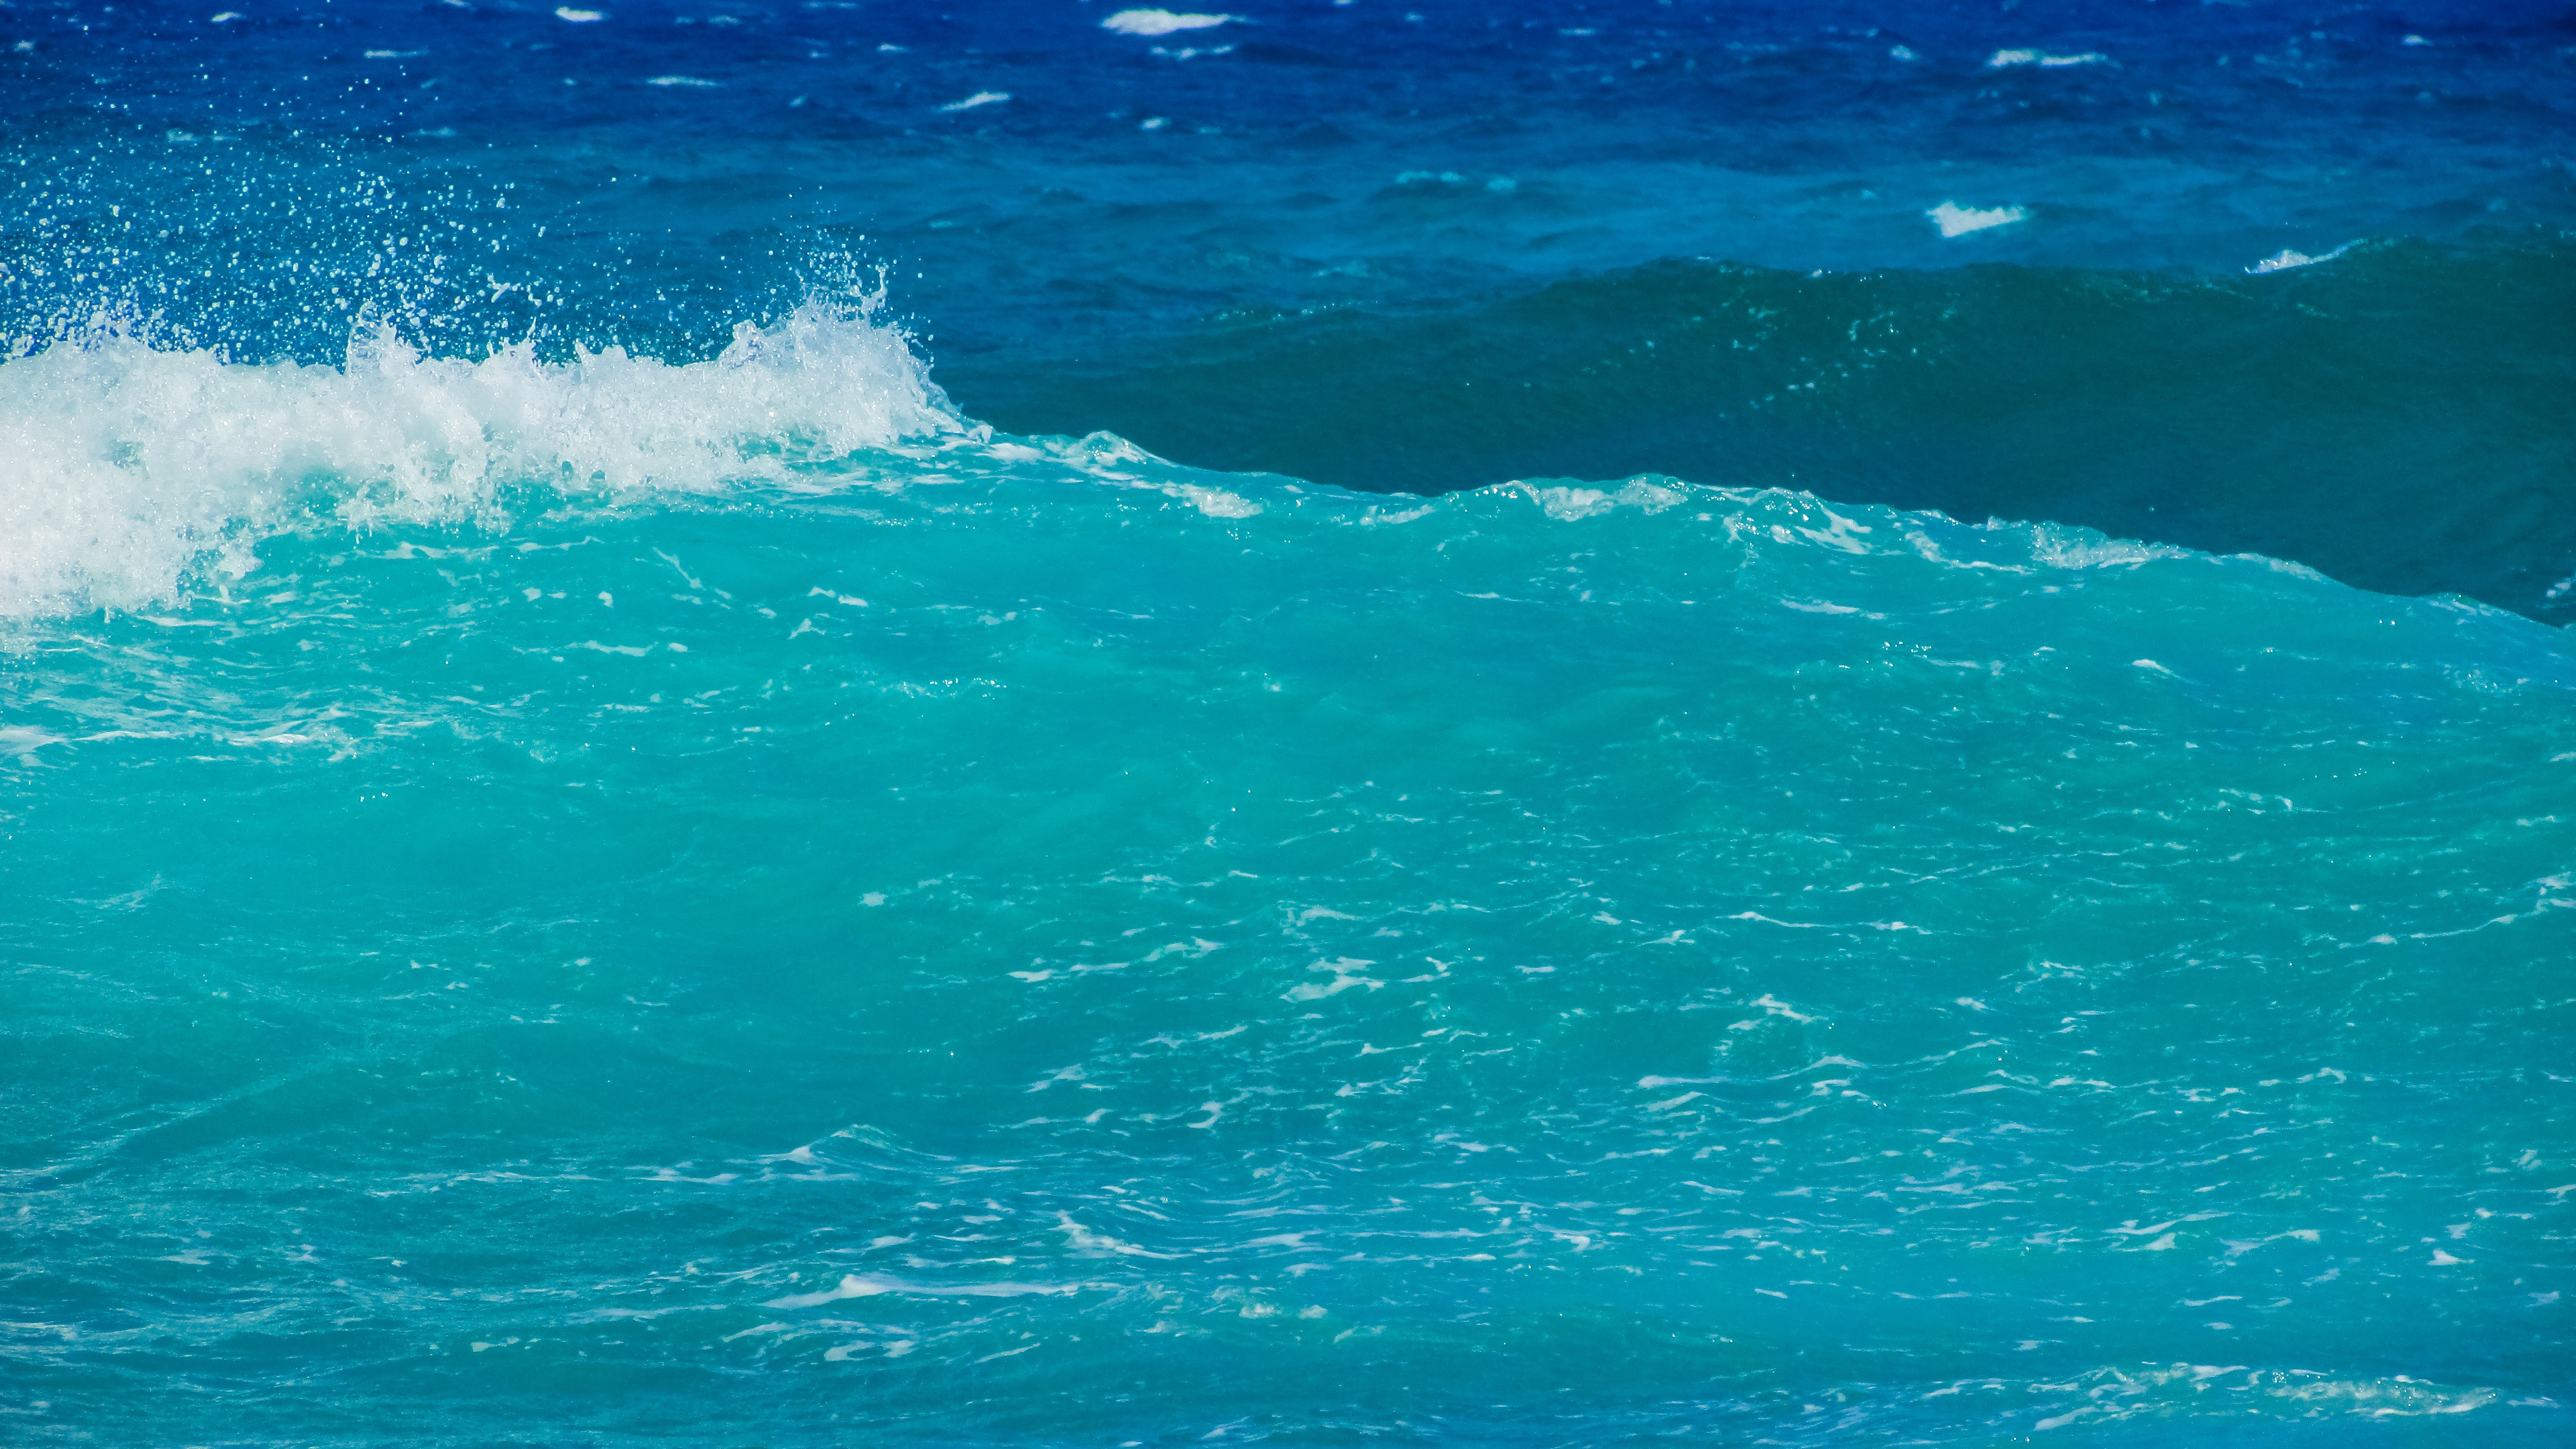
sea, coast, ocean, wave, foam, underwater, spray, blue, energy, power, wind wave